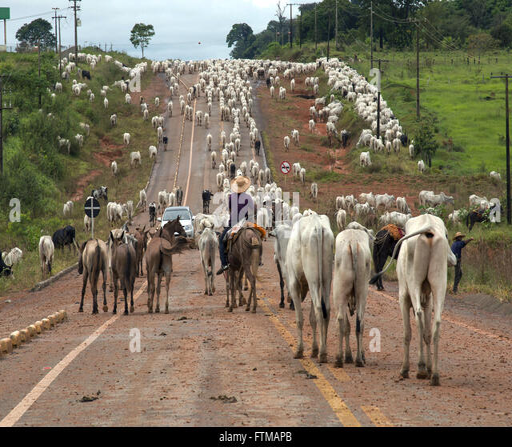
entourage driving cattle in the highway occupying the lanes of the road